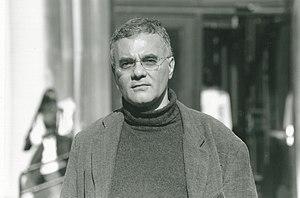
Mahmood Mamdani est un enseignant-chercheur en sciences politiques ougandais, spécialisé dans l'étude du colonialisme et du post-colonialisme. Il dirige actuellement d'Institut de recherche sociale de l'université Makerere de Kampala et enseigne à l'université Columbia.
Cette liste recense les écrivains ougandais :